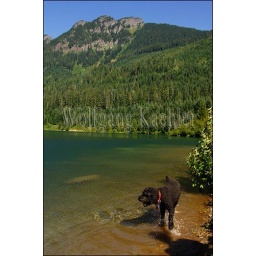
Usa, washington state, cascade mountains near snoqualmie pass, gold creek recreation area, gold creek pond, standard poodle wadding in water